Lebkuchen
Also known as:
ca - Catalan: Nürnberger Lebkuchen
cy - Welsh: Lebkuchen
de - German: Nürnberger Lebkuchen
es - Spanish: Lebkuchen
eu - Basque: Lebkuchen
fr - French: Nürnberger Lebkuchen
gd - Scottish Gaelic: Lebkuchen
he - Hebrew: לבקוכן
hy - Armenian: Նյուրնբերգի քաղցրաբլիթ
id - Indonesian: Lebkuchen
it - Italian: Lebkuchen
ja - Japanese: レープクーヘン
jv - Javanese: Lebkuchen
ka - Georgian: ლებკუხენი
ko - Korean: 레프쿠헨
pt - Portuguese: Lebkuchen
ru - Russian: Нюрнбергский пряник
uk - Ukrainian: Нюрнберзький пряник
vi - Vietnamese: Lebkuchen
Category: cake, cookies (cake, cookies)
Cuisine: German
Associated cuisines: German
Area: Franconia
Countries: Germany
Region: Western Europe

The dish honey-sweetened cakes, moulded cookies or bar cookies.

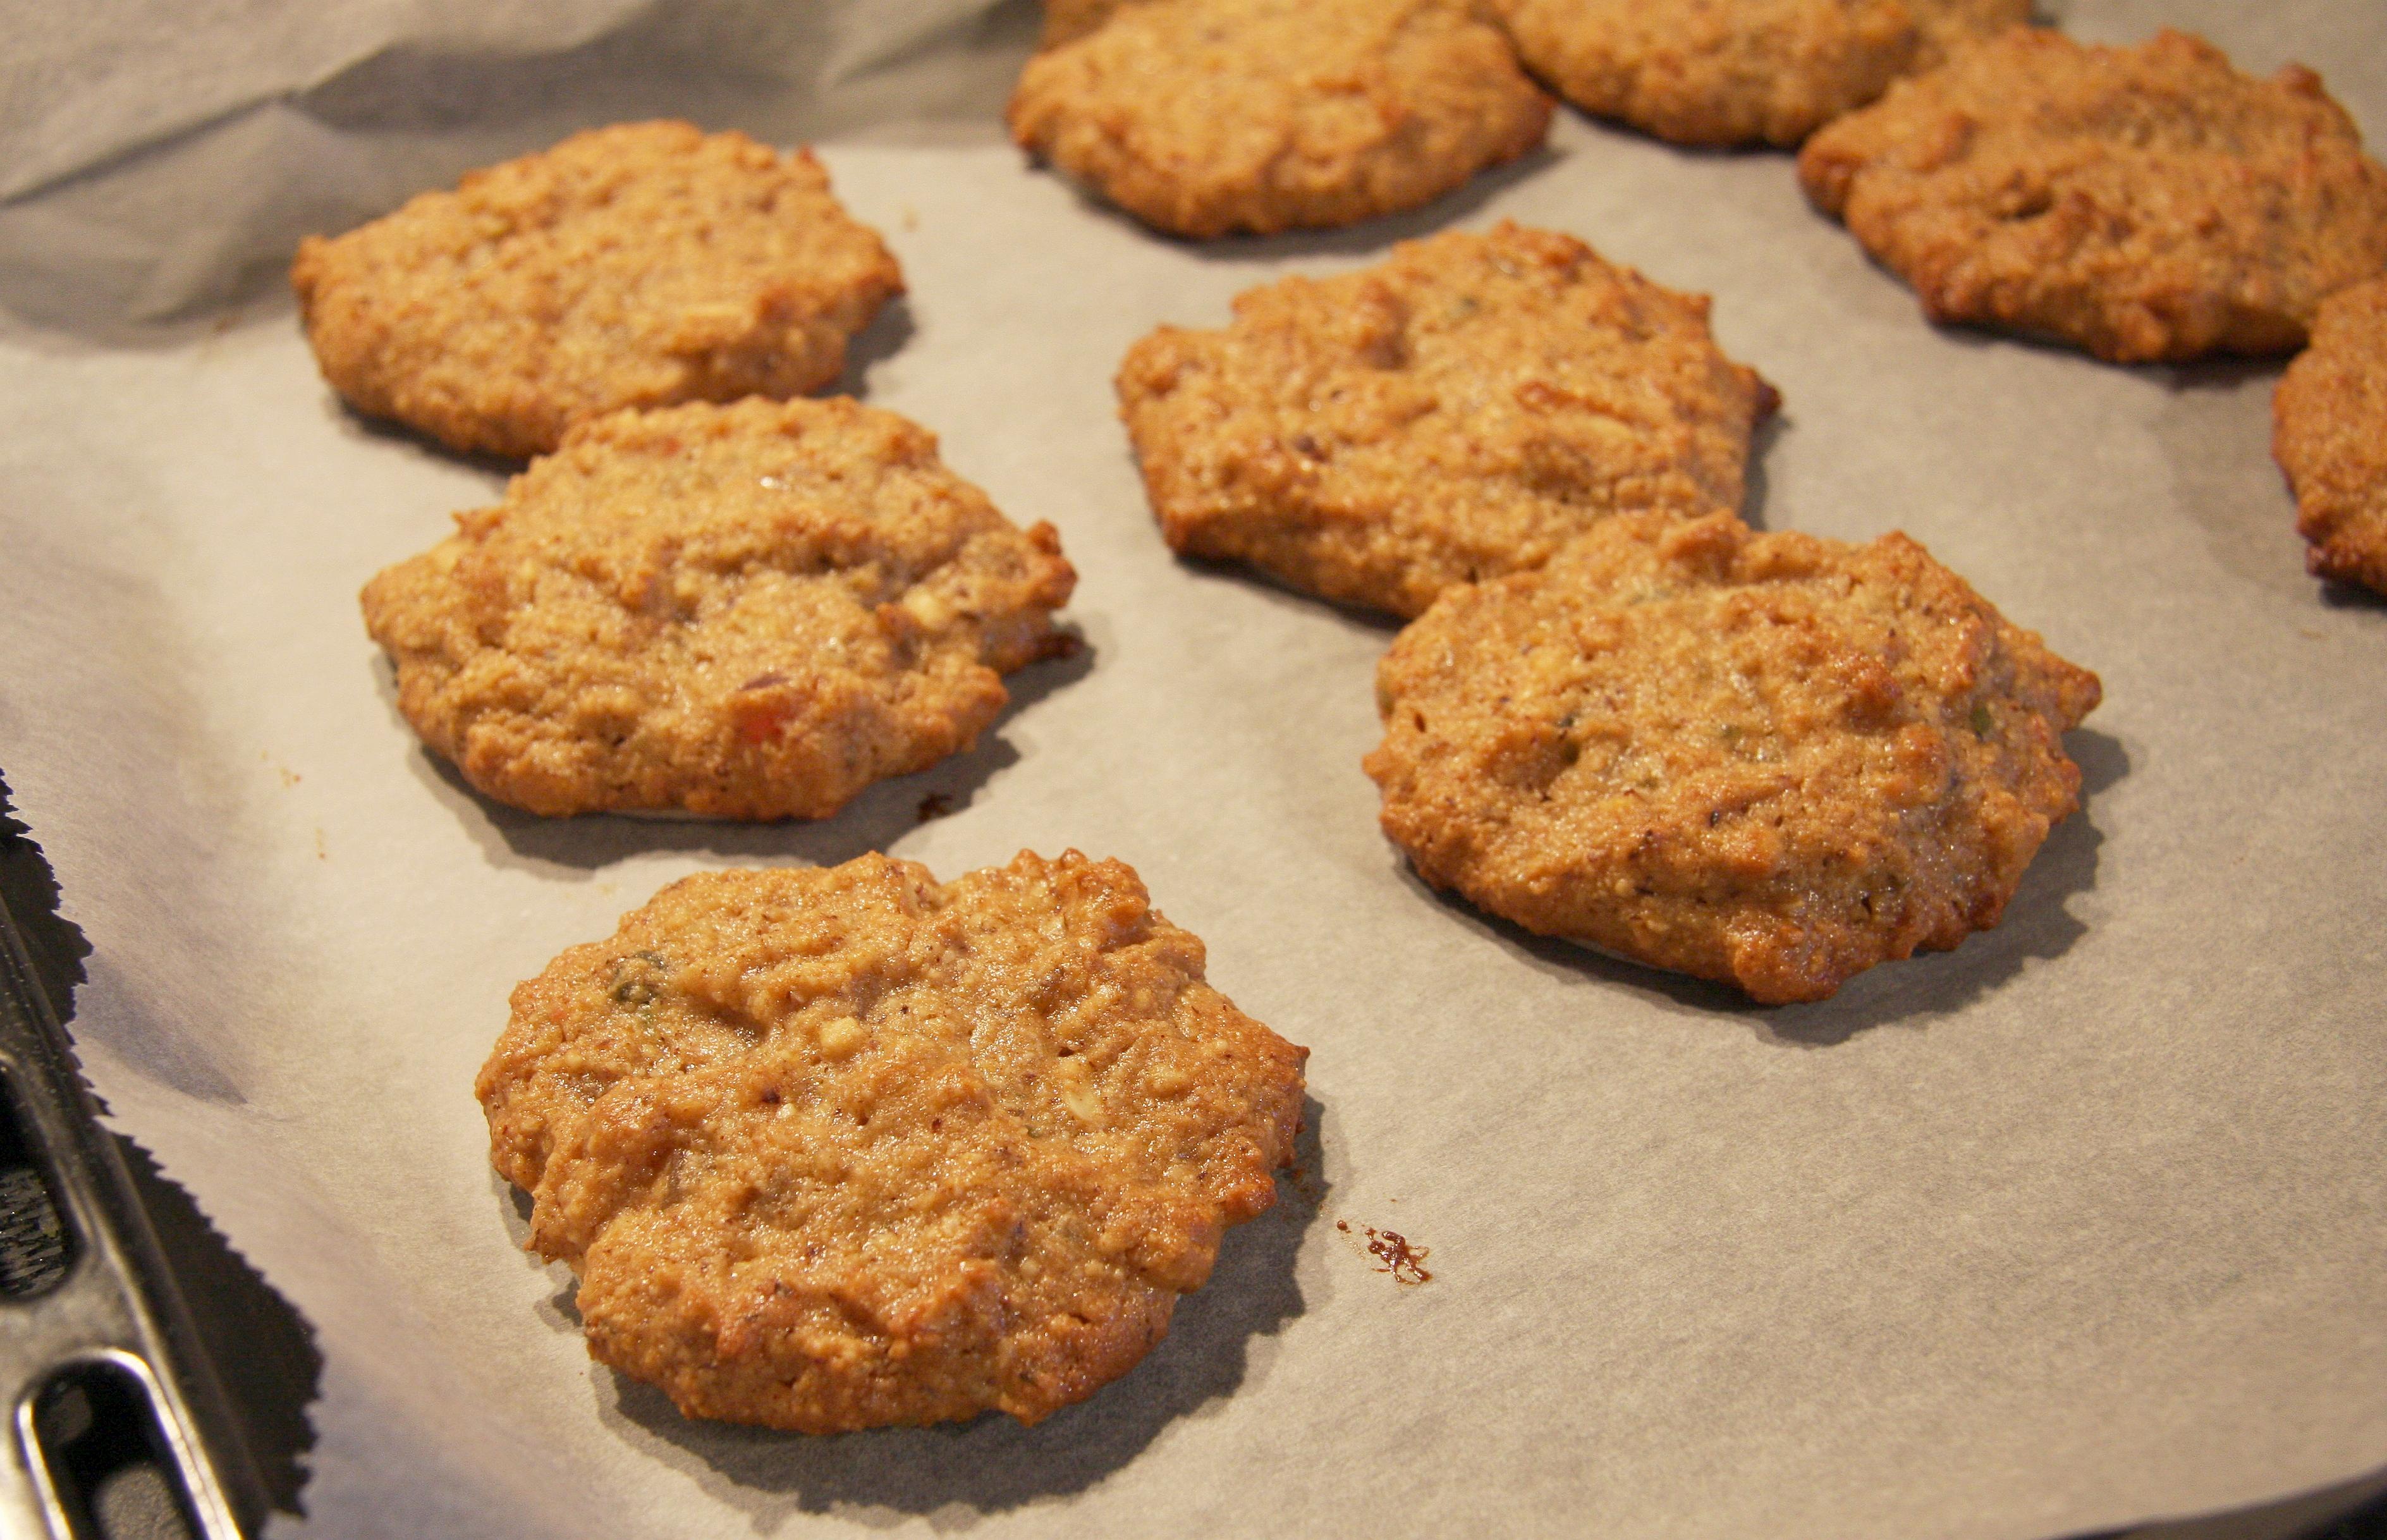
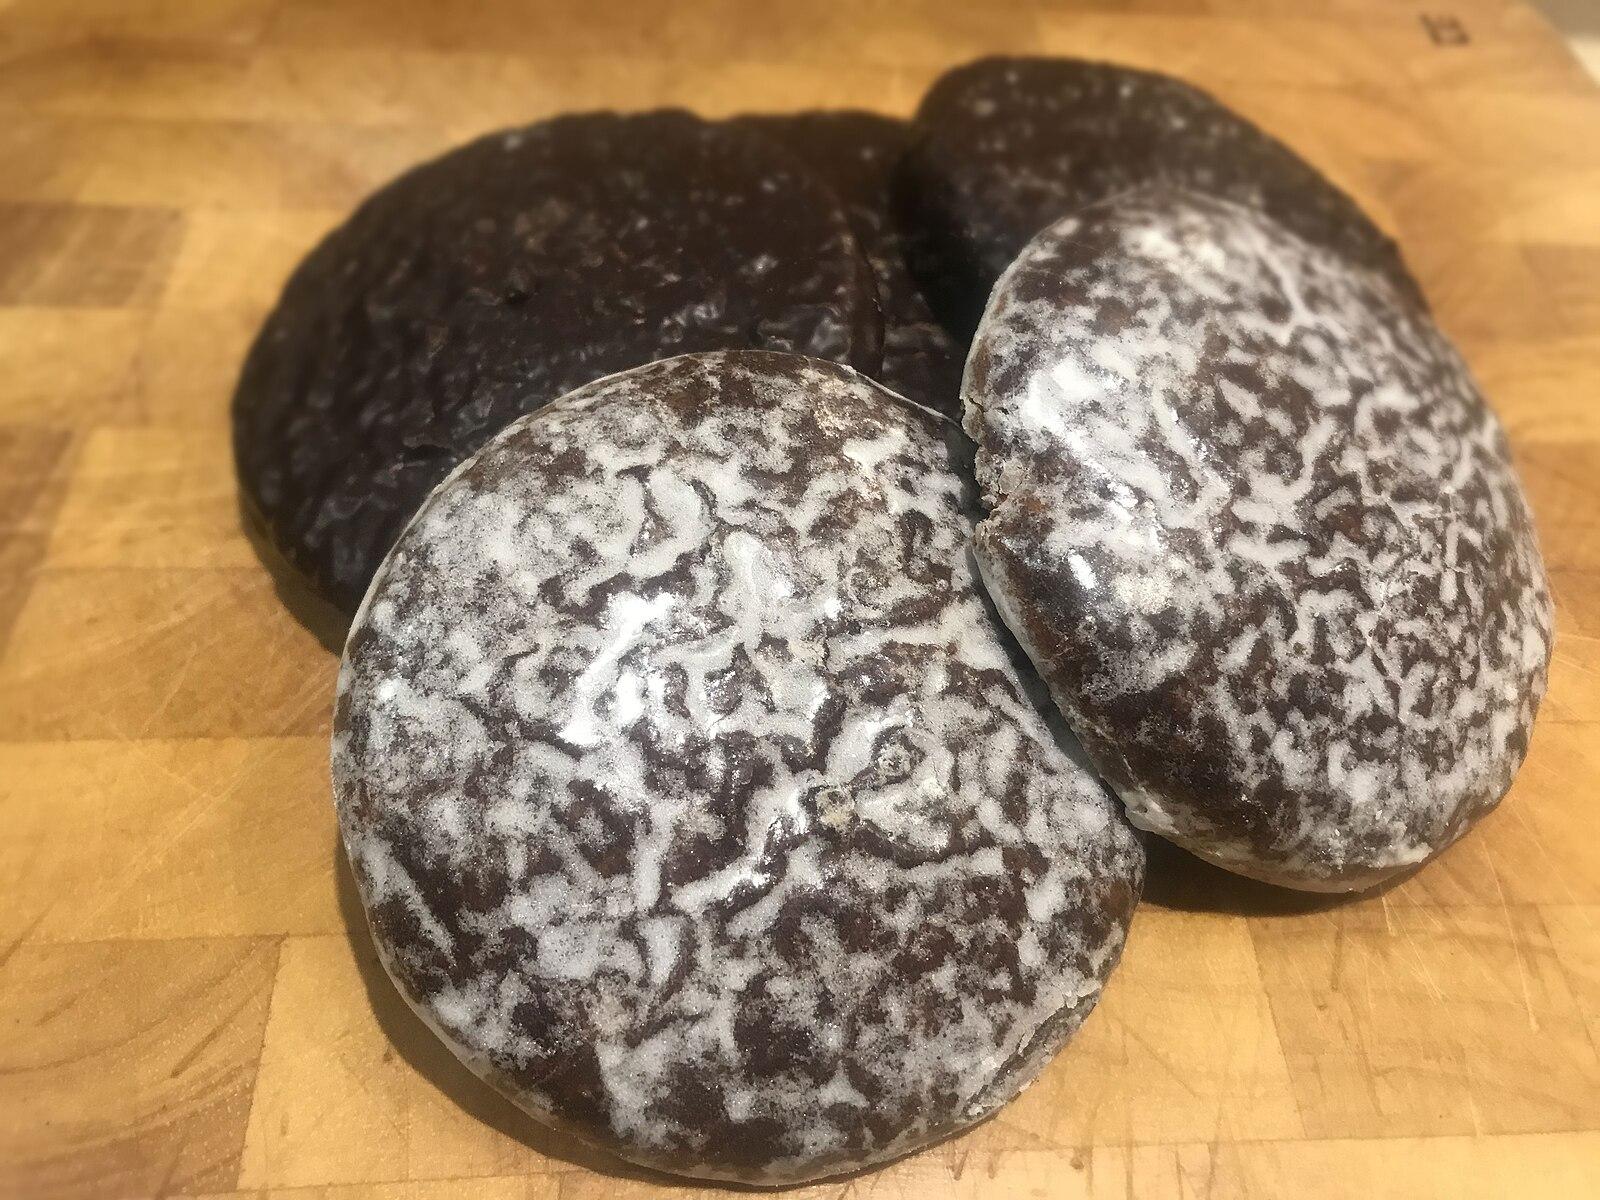
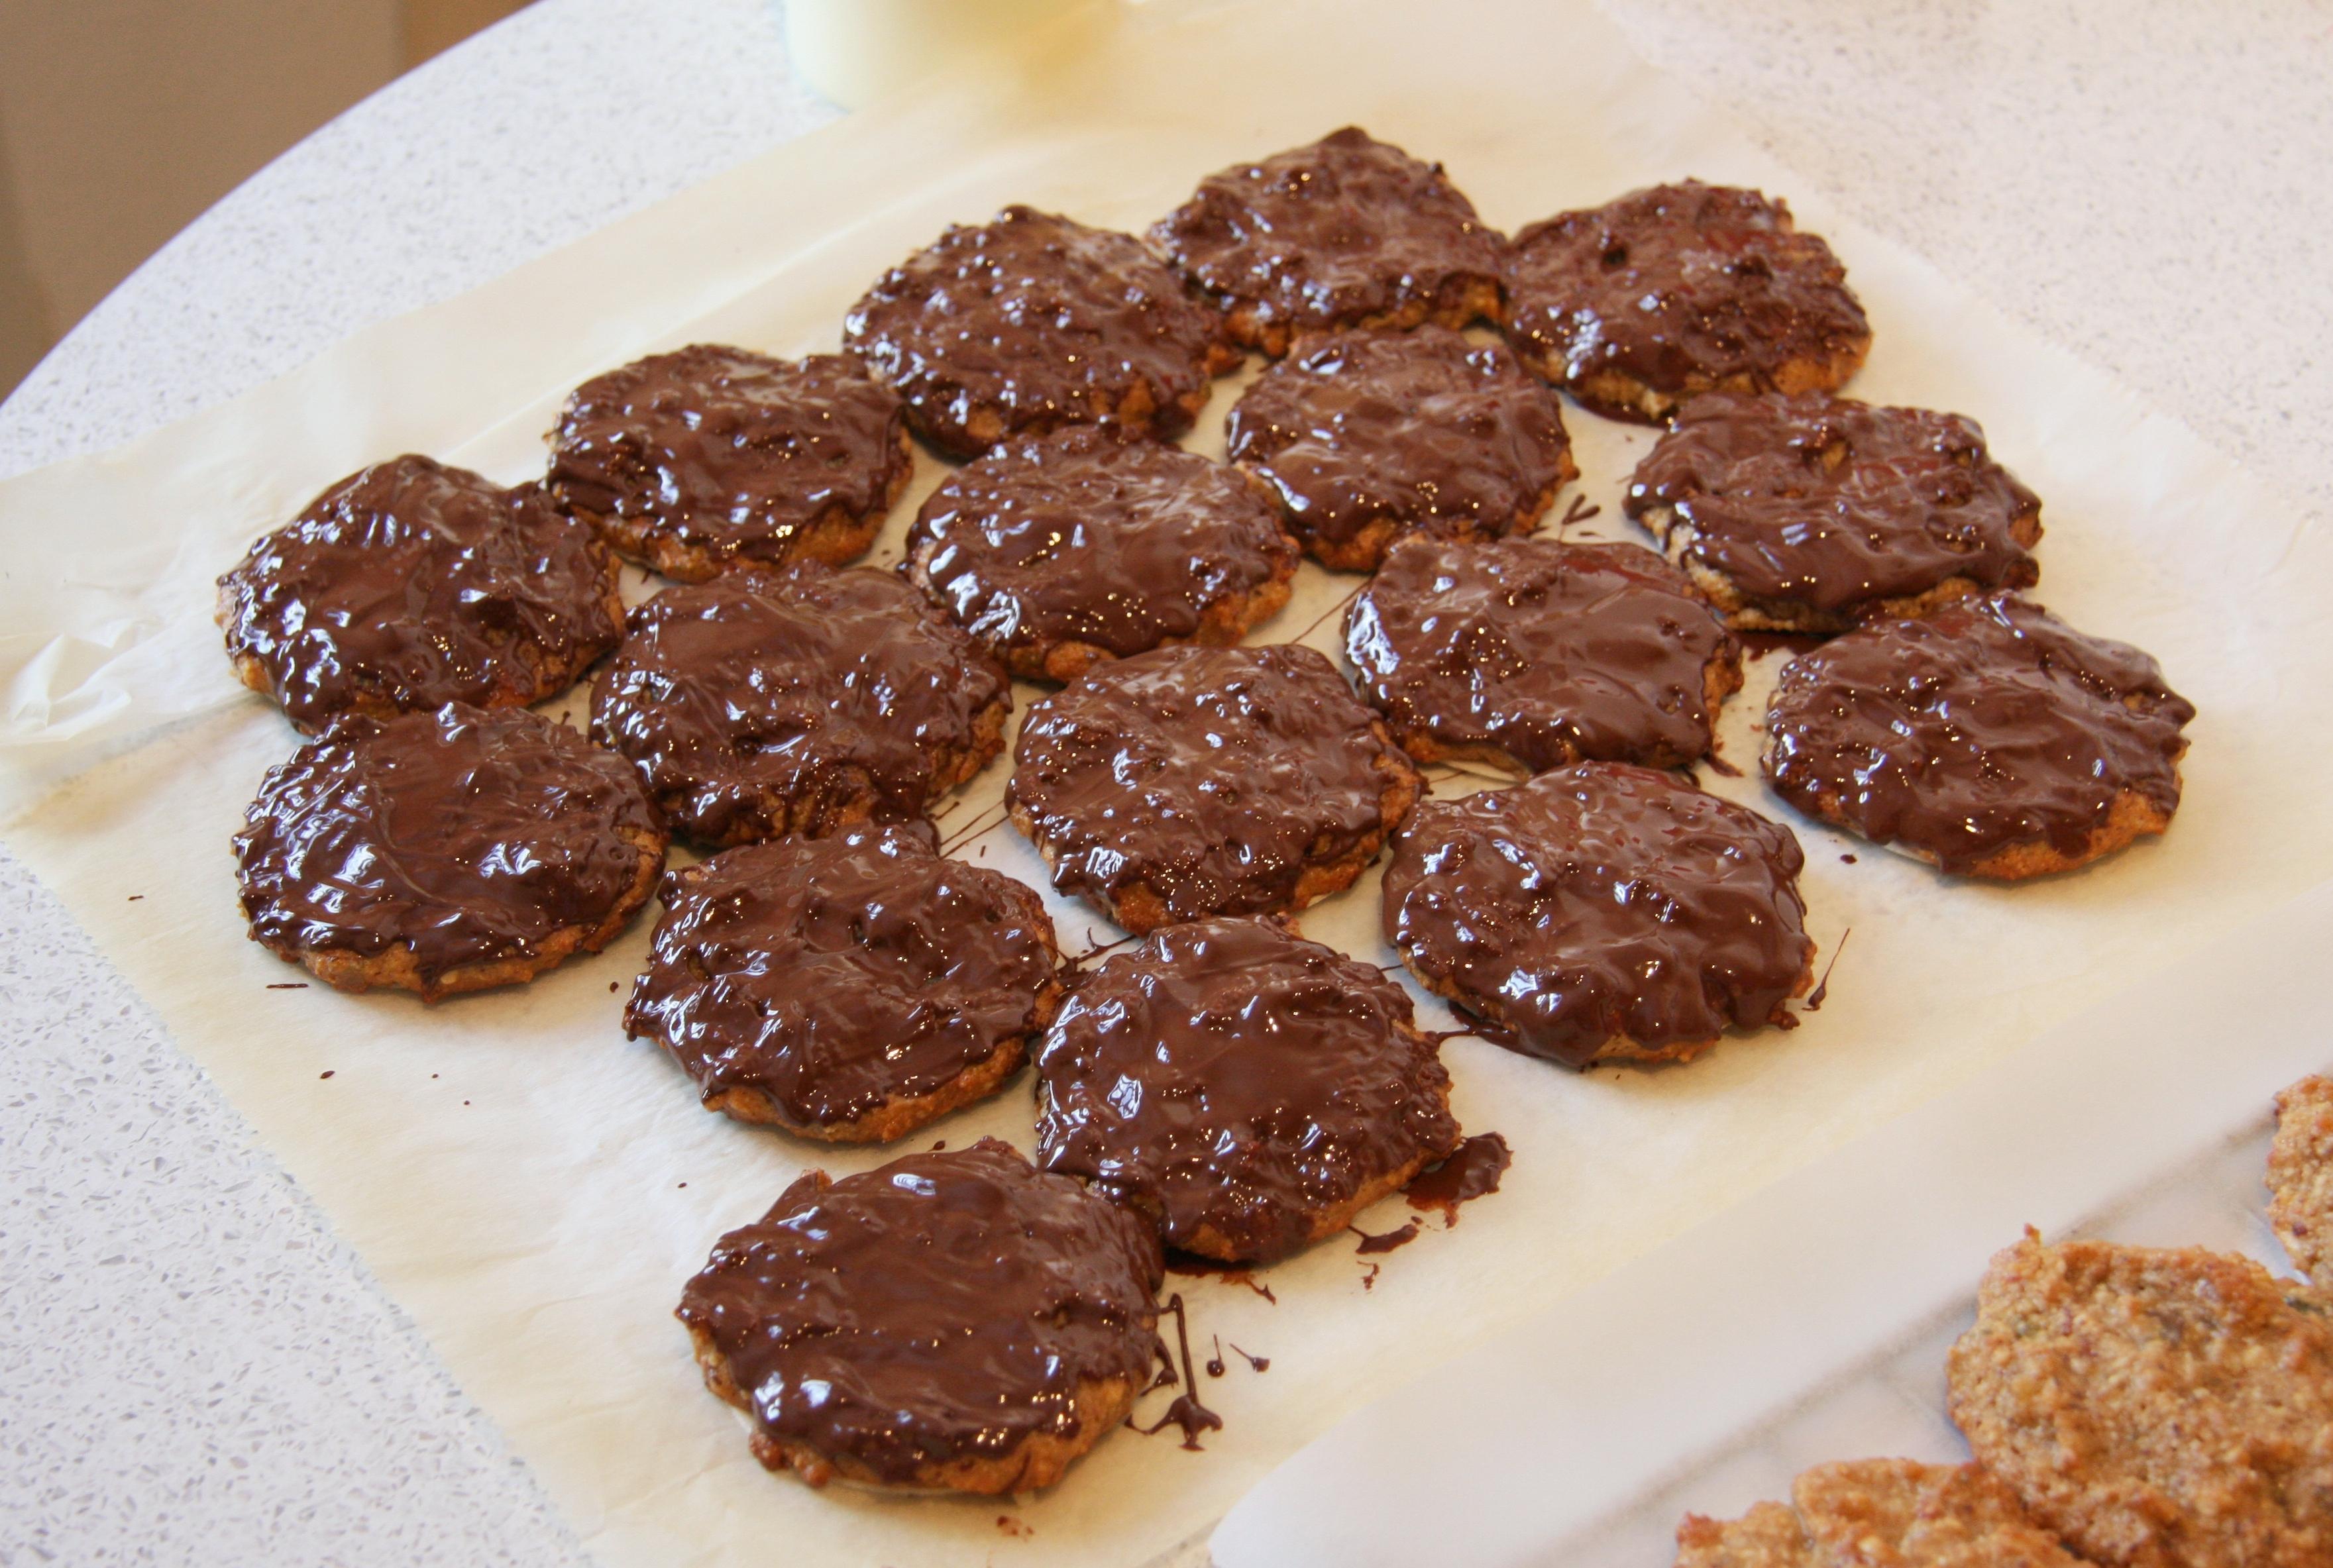